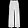
Label: Trouser